Leon C. Weiss

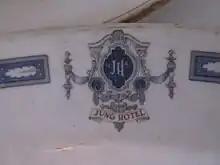
Ceramic faceplate of the Jung Hotel in New Orleans

Weiss's designs, and those of his firm, were of various styles. These included Spanish Colonial Revival and Bauhaus Modern. However, their modern designs were generally more muted than what were common among European modern designs of the time. Because many of their projects were financed by the Public Works Administration, the designs show elements of Beaux Arts classicism and Art Deco, in what is often referred to as PWA Moderne.